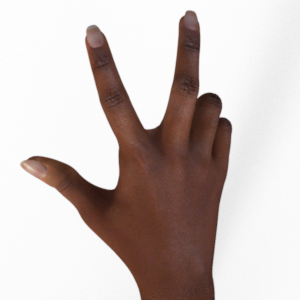
Label: scissors